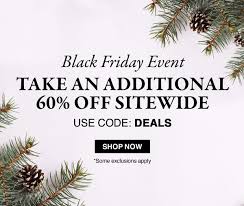
Label: Sneaker